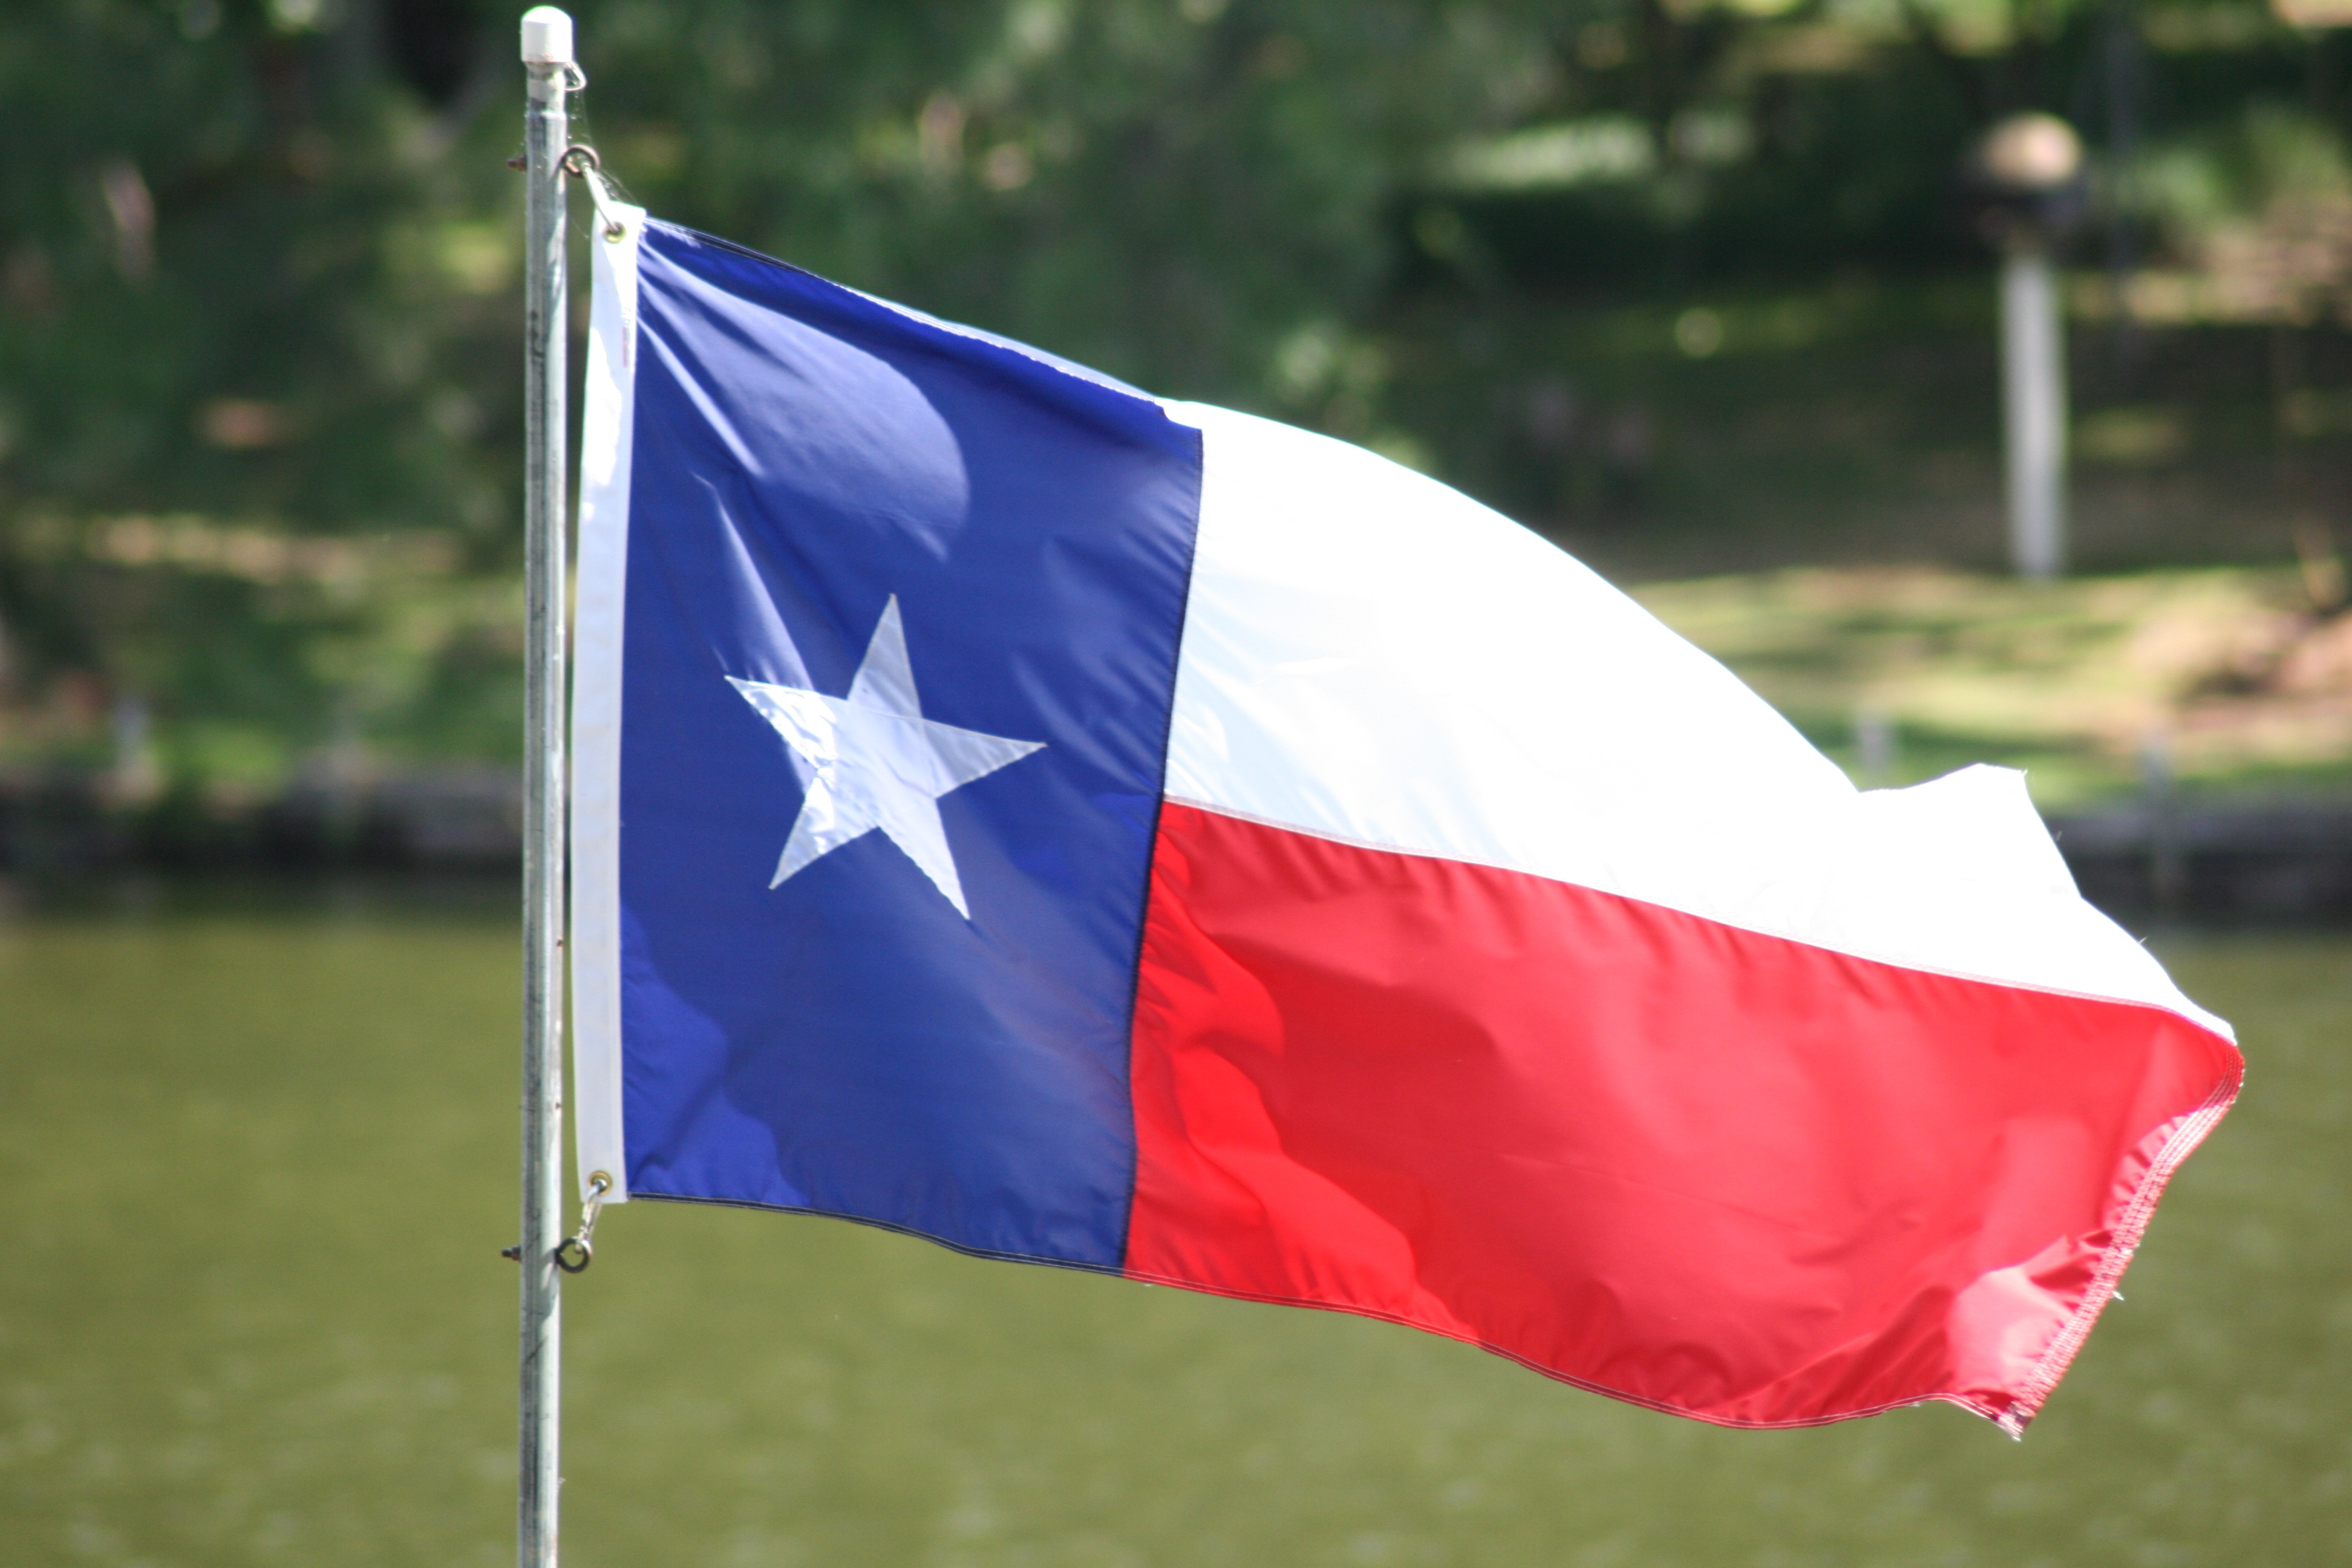
wind, umbrella, flag, usa, state, texas, red flag, texan, texas flag, fashion accessory